BYD D1

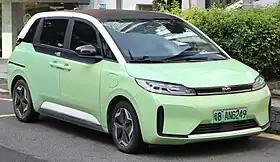
BYD D1 in Shenzhen

The BYD D1 is a purpose-built electric compact multi purpose vehicle (MPV) developed by BYD in cooperation with DiDi exclusively developed for ride-hailing services.